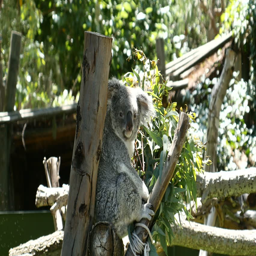
a koala sitting on the trunk of a tree .